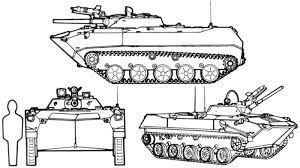
Label: BMD